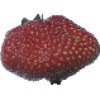
Label: strawberry_wedge